Eaton railway station

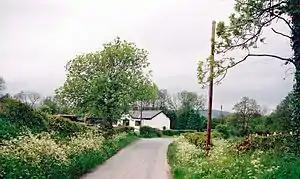
The station building is now a private residence

Eaton railway station was a station in Eaton, Bishop's Castle, Shropshire, England. The station was opened in March 1866 and closed on 20 April 1935.